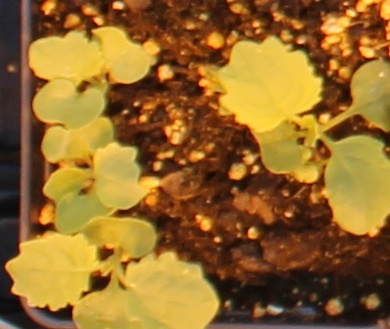
Label: Canola